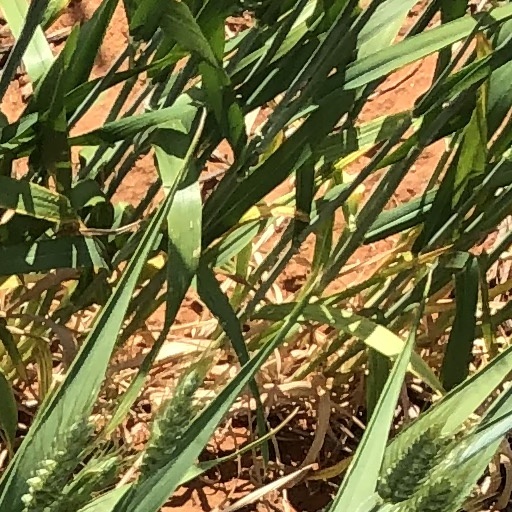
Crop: wheat